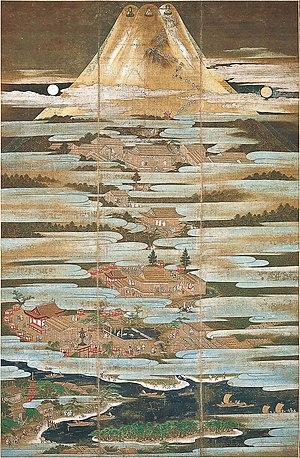
Les sanctuaires Asama sont des sanctuaires shinto au Japon, consacrés au culte du kami des volcans en général et du mont Fuji en particulier.